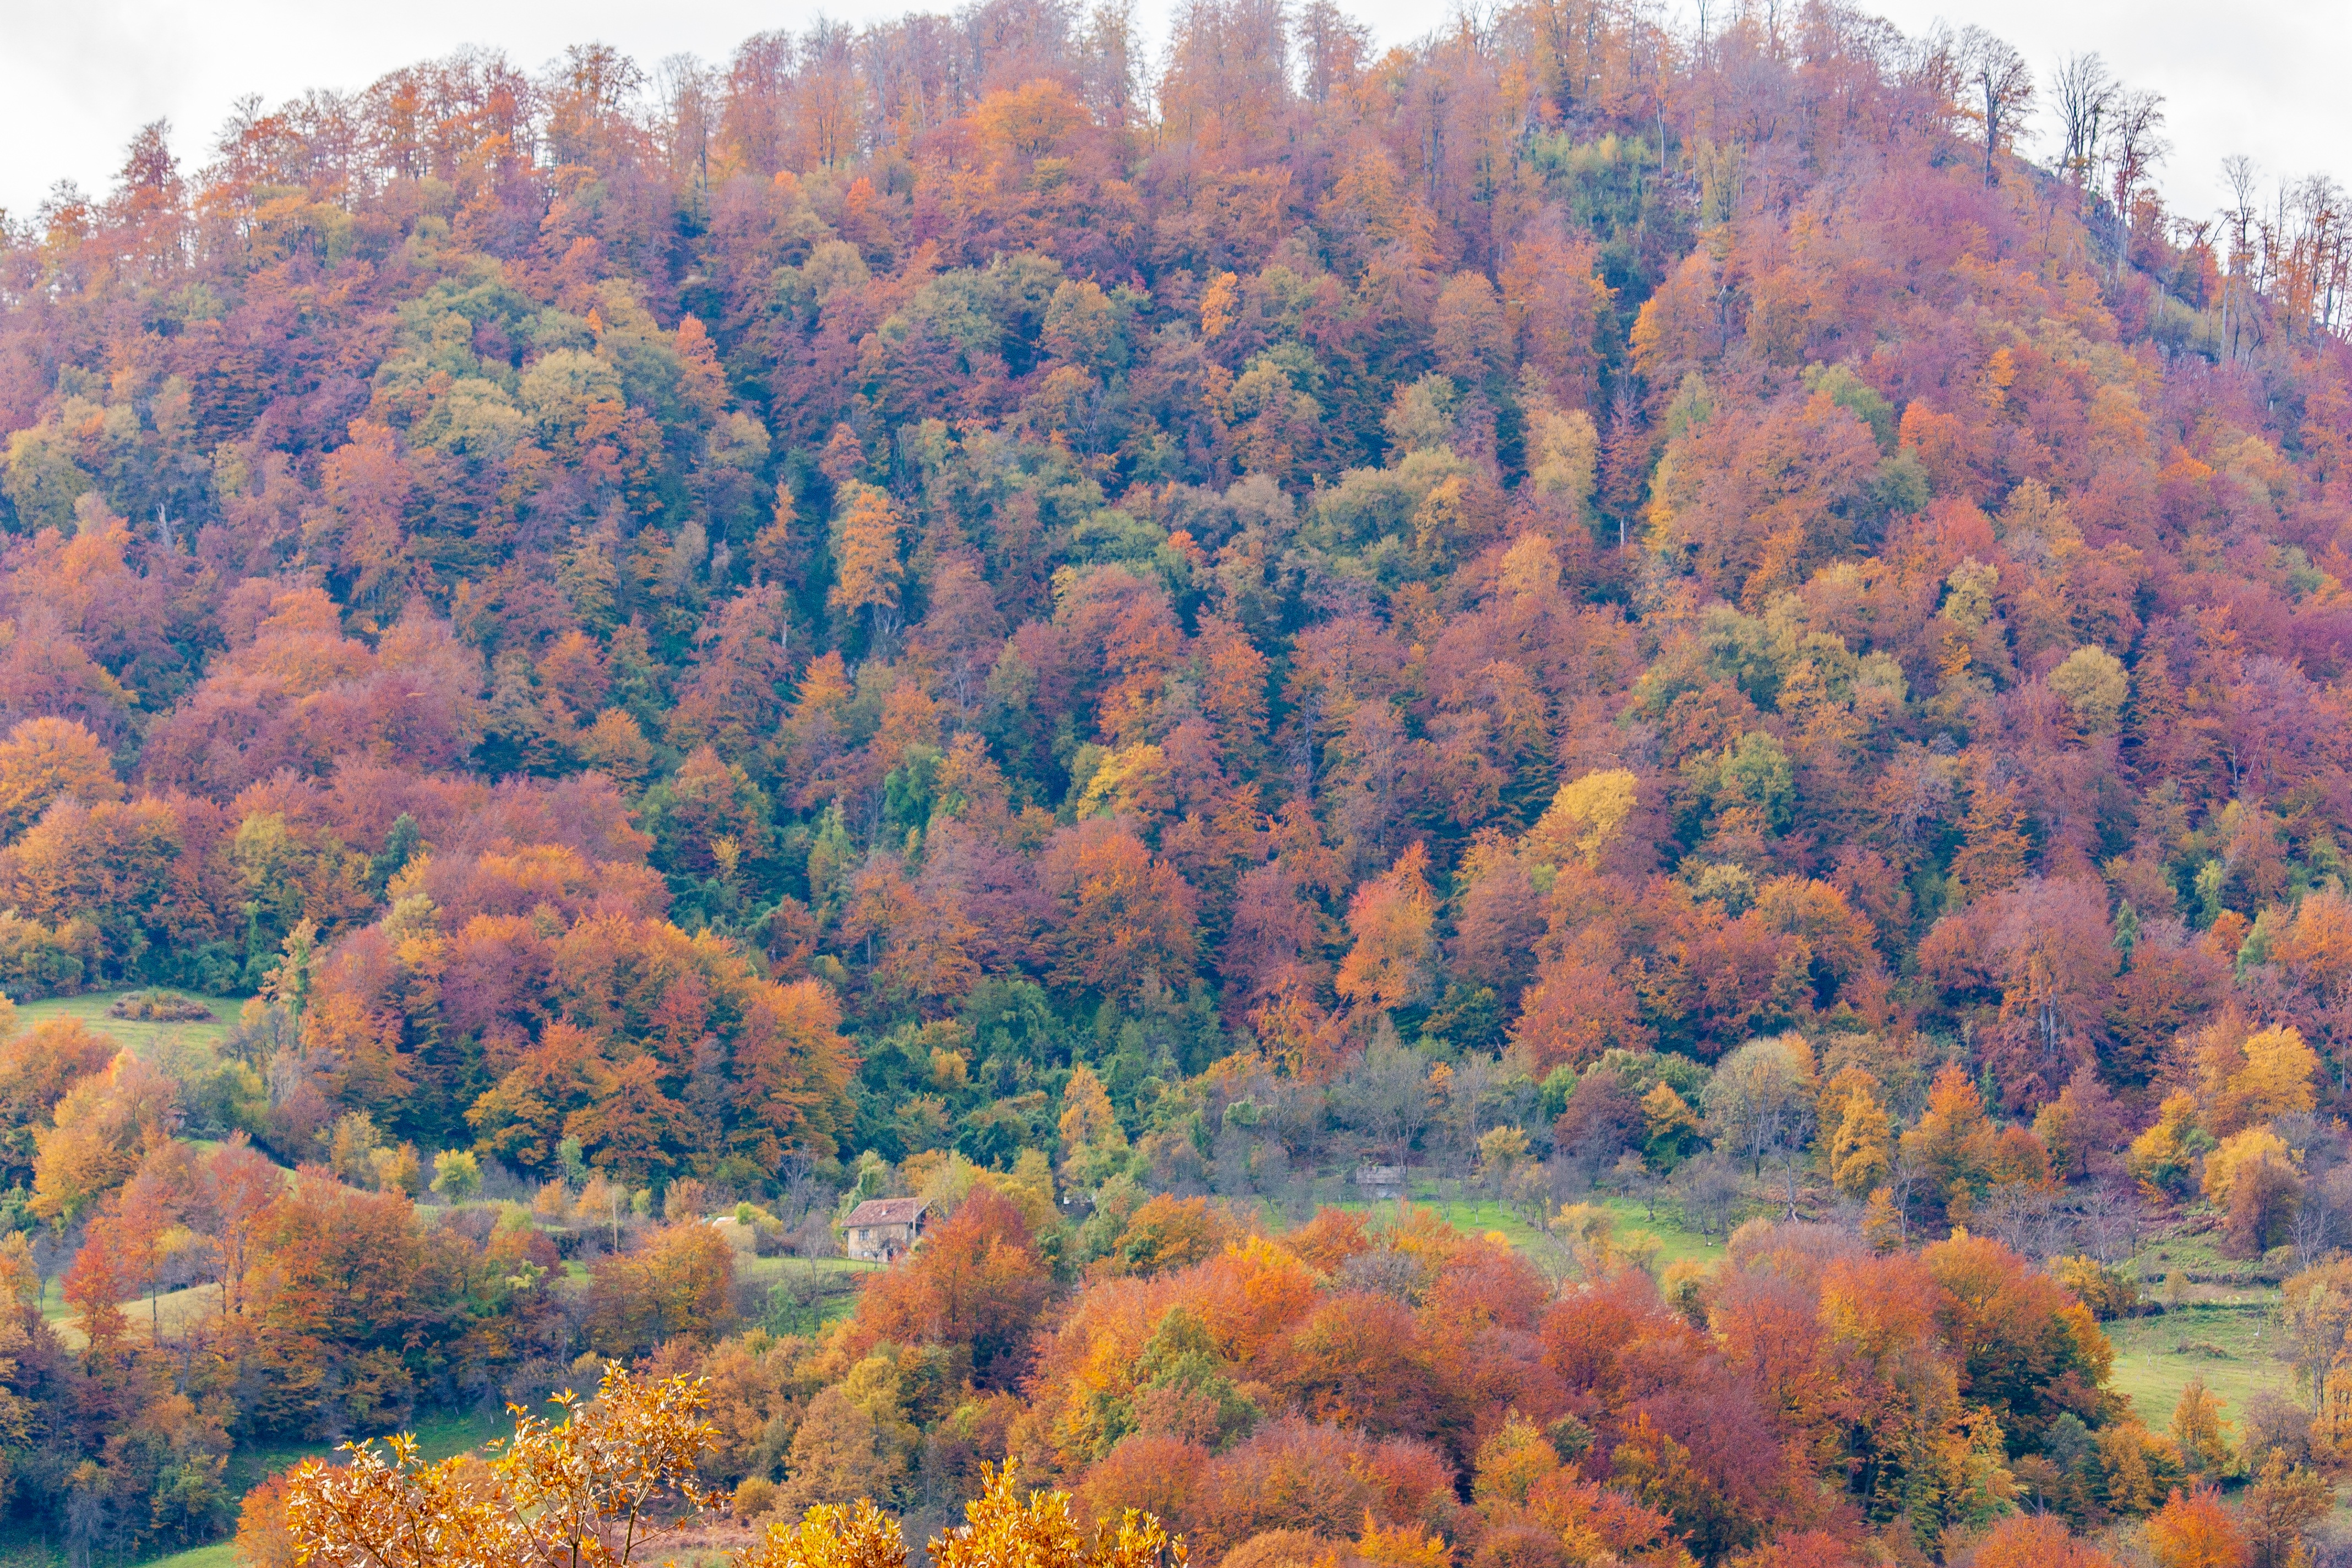
landscape, tree, forest, wilderness, mountain, plant, wood, leaf, autumn, season, trees, leaves, woodland, habitat, larch, ecosystem, forest trees, biome, natural environment, woody plant, temperate broadleaf and mixed forest, temperate coniferous forest